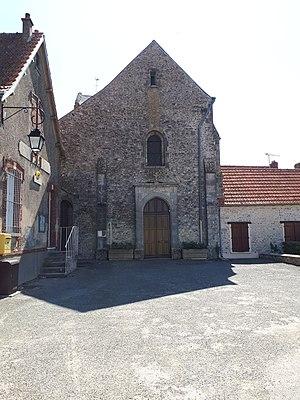
Église de Baudreville (Eure-et-Loir)
Baudreville est une commune française située dans le département d'Eure-et-Loir, en région Centre-Val de Loire.